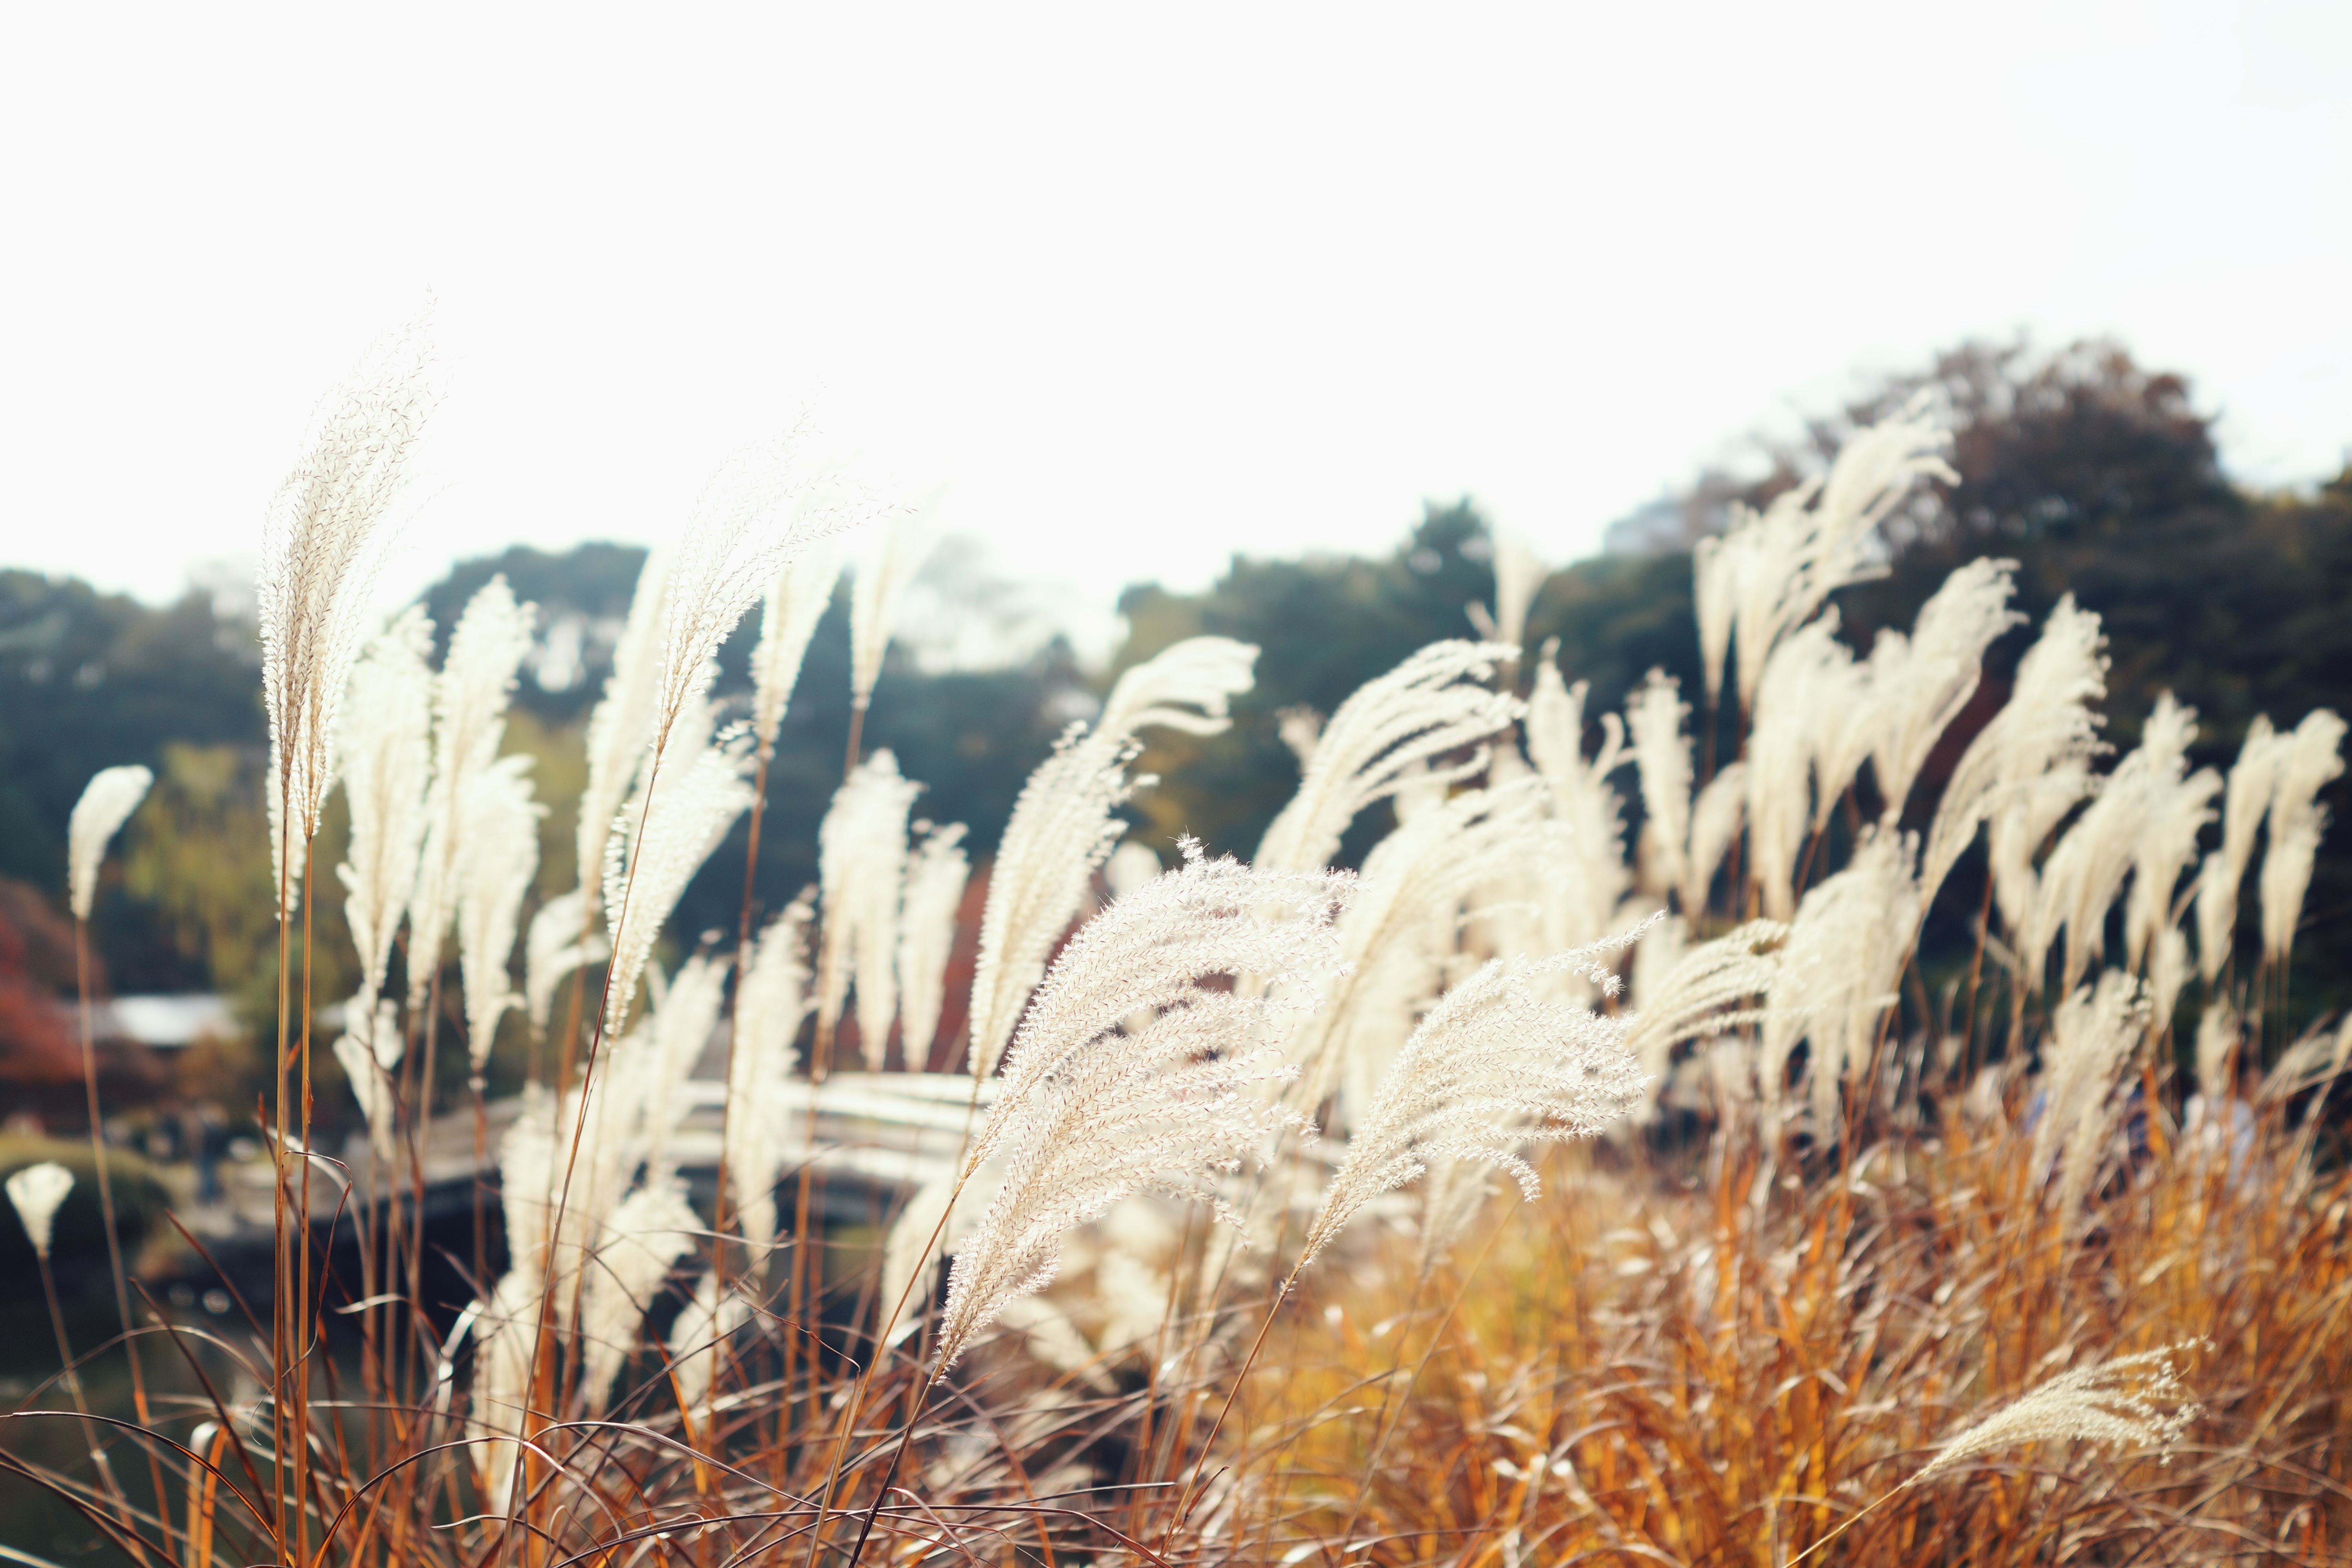
tree, grass, plant, flower, wind, frost, autumn, season, flowering plant, grass family, land plant